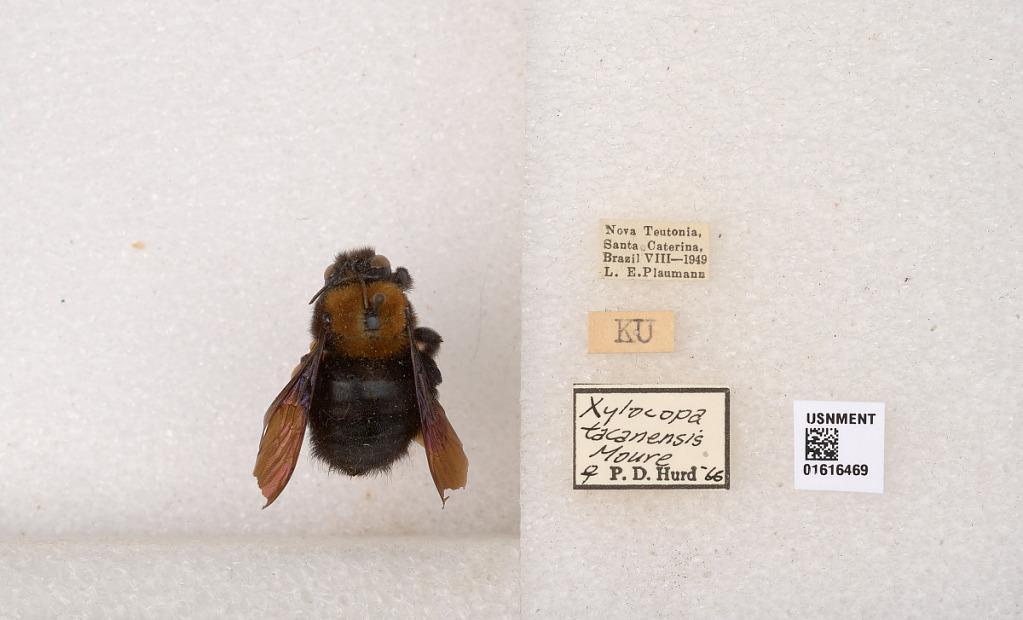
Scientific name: Xylocopa (Neoxylocopa) tacanensis Moure
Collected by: Plaumann
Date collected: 1949-8-1
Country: Brazil
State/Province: Santa Catarina
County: Seara
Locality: Nova Teutonia
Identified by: Hurd, P. D.